Ordenspalais

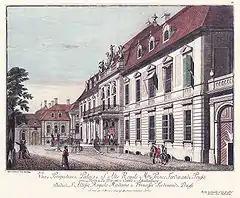
Ordenspalais, then Palais Prince Ferdinand of Prussia, engraving by Johann Georg Rosenberg, about 1780

The Ordenspalais ("Palace of the Order [of Saint John]") was a building on the northern corner of Wilhelmplatz with Wilhelmstraße in Berlin (now in Berlin-Mitte).